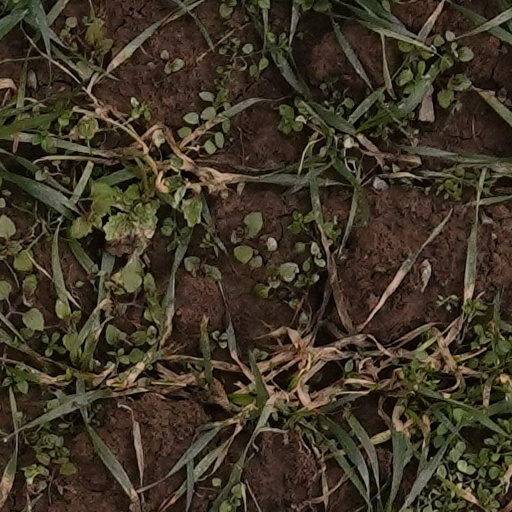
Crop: wheat